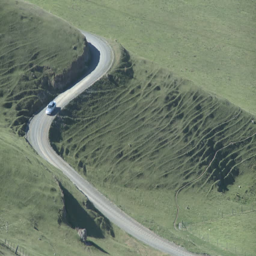
zoom back reveal shot of a long country road